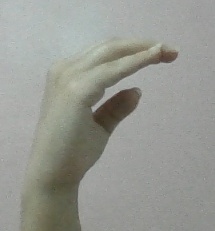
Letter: jeem